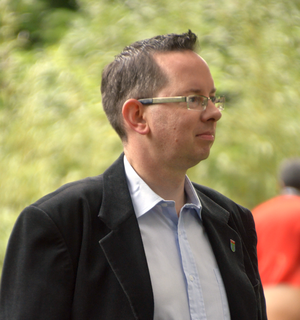
La mairie de Köpenick est le bâtiment qui héberge le bureau du maire ainsi qu'une partie des services municipaux de l'arrondissement de Treptow-Köpenick à Berlin, en Allemagne.